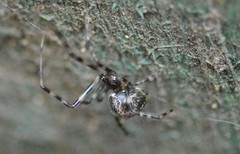
Species: Parasteatoda_tepidariorum